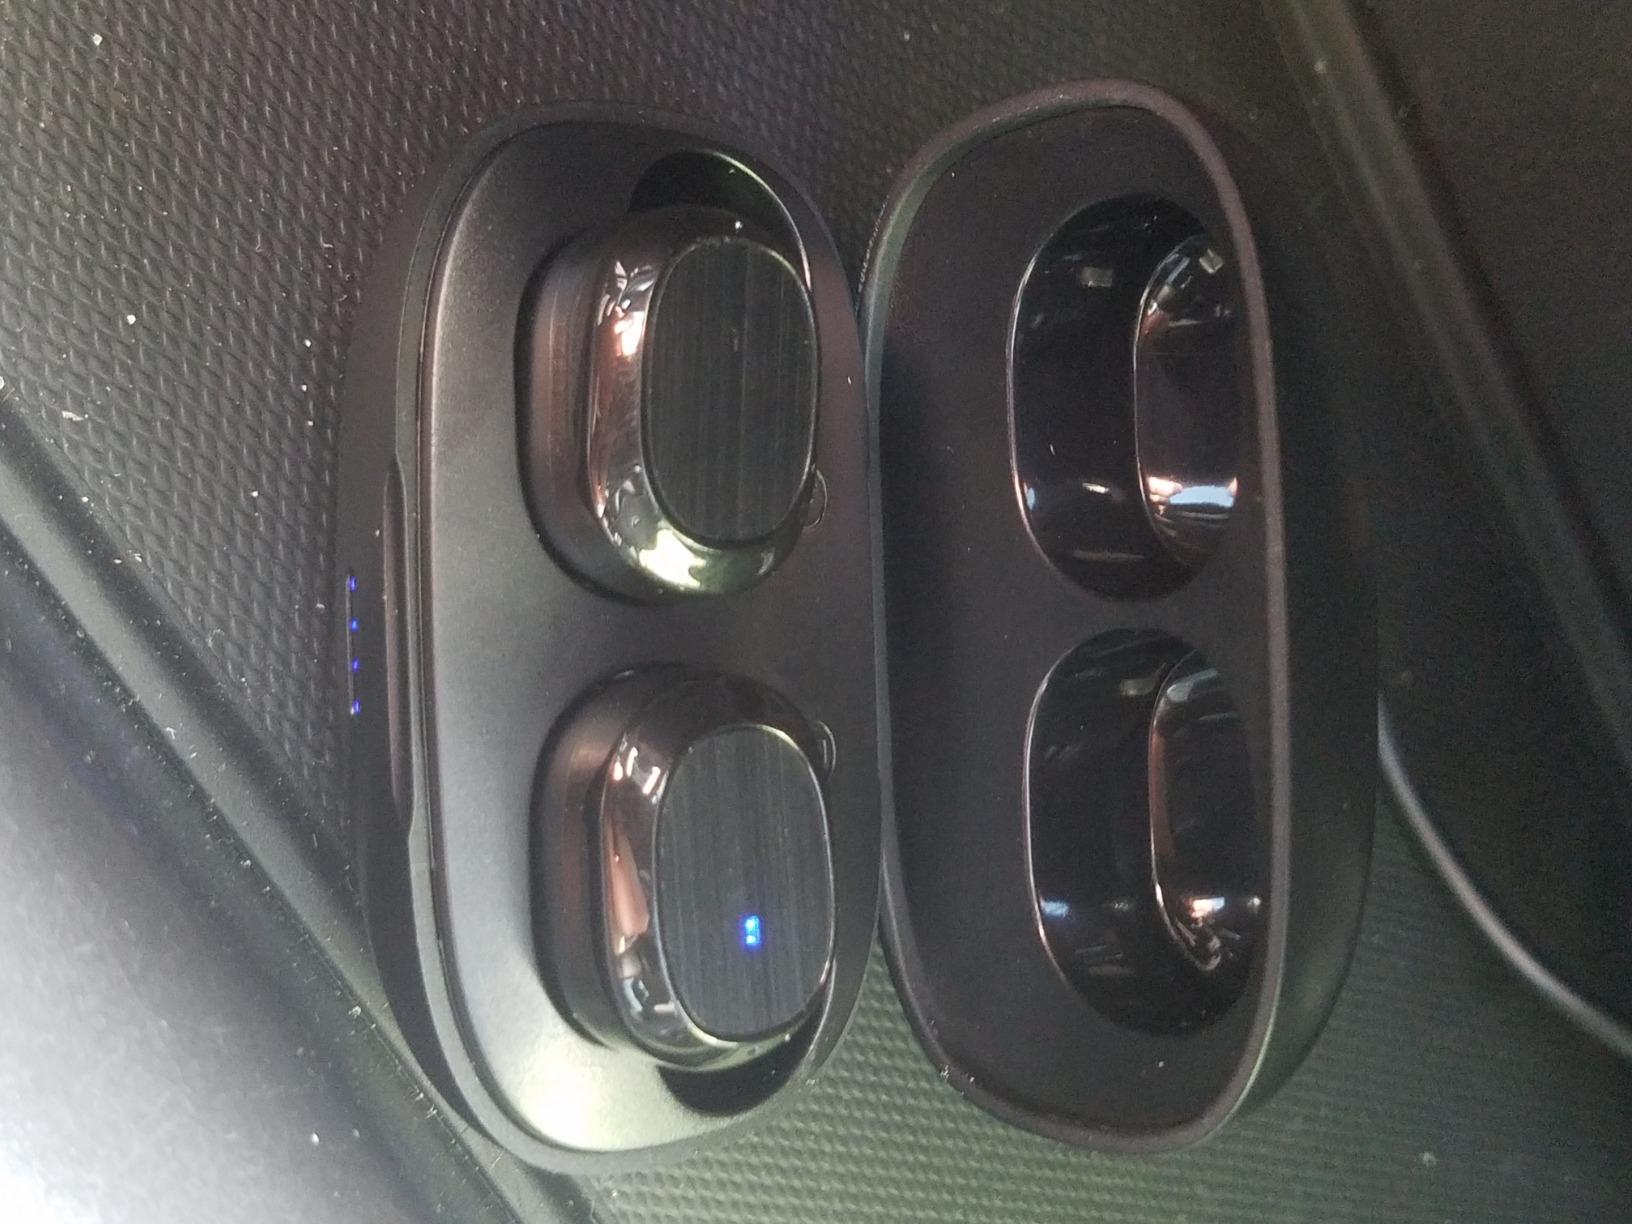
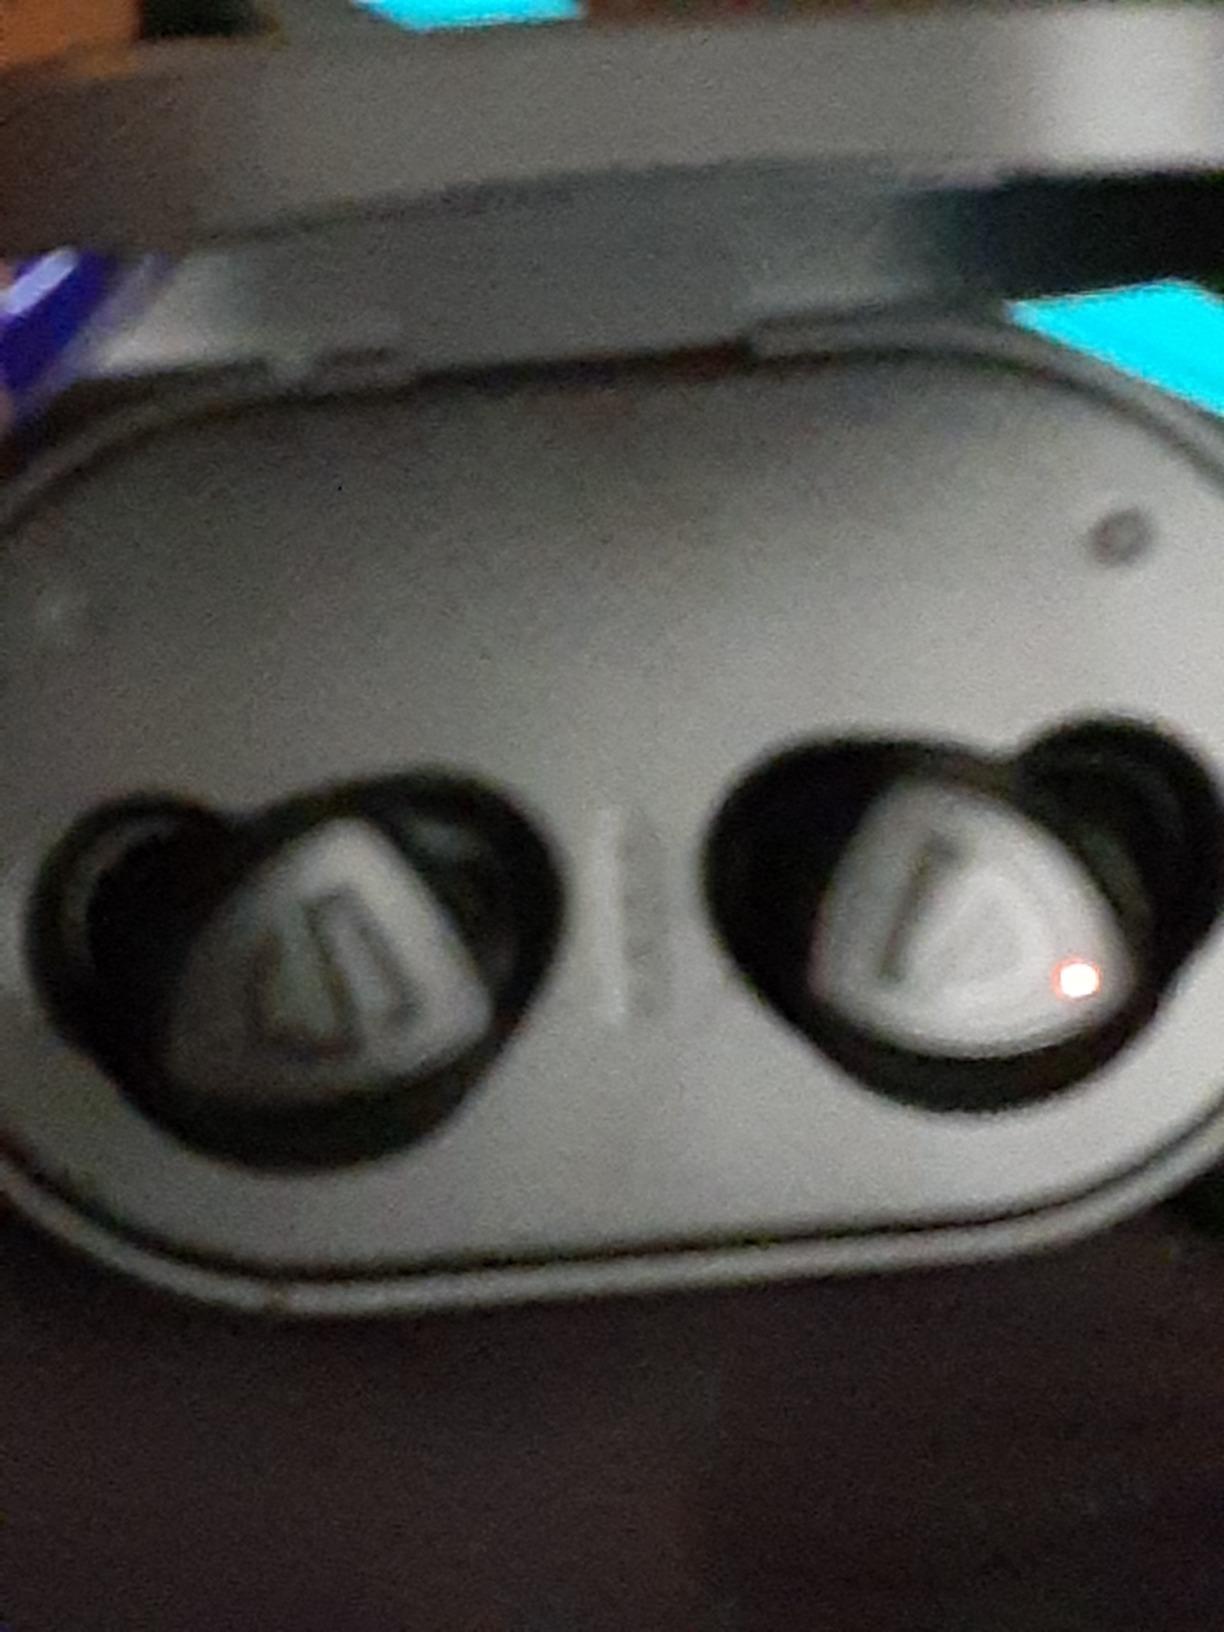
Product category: earbuds
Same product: no